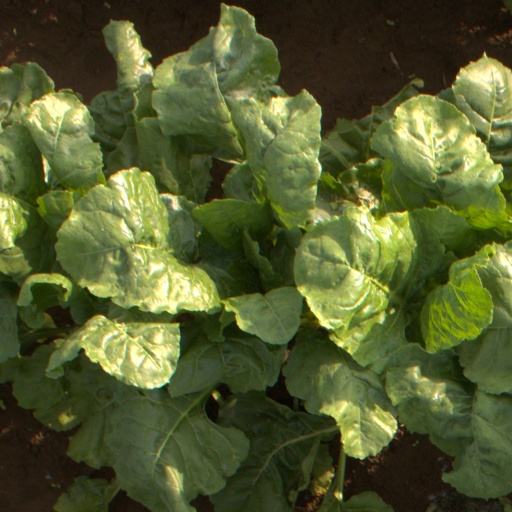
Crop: sugar beet